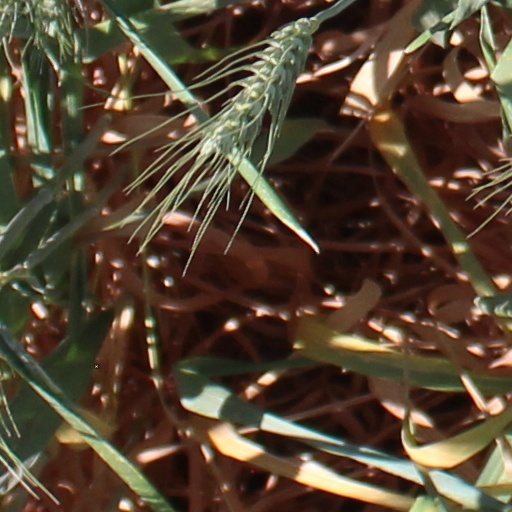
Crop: wheat